Graham Kelly (politician)

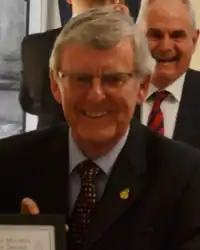
Kelly in 2014

Kelly was trade unionist and was employed by the Clerical Workers' Union until 1973 when he became secretary of the Shop Employees' Union.